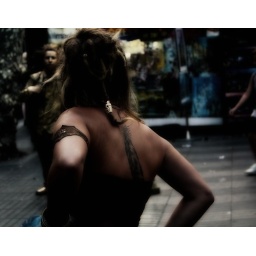
An hippie girl stopped in Ramblas Street to see a street artist. By Edgar Barreira